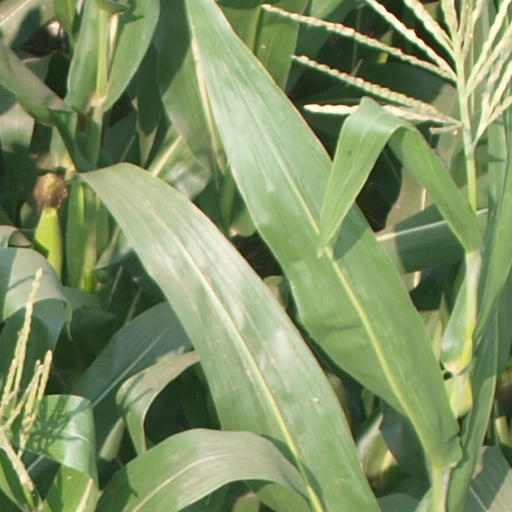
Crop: maize; corn